Yamato-class battleship

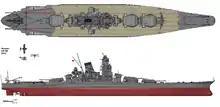
"Musashi" as she appeared in 1942; compare to the 1944 and 1945 configurations of the class, which removed the amidship 15.5 cm turrets to make way for additional anti-aircraft guns of 12.7 cm/40 Type 89 and 25 mm Type 96 varieties

In June 1944, as part of the Second Fleet, the ship escorted Japanese aircraft carriers during the Battle of the Philippine Sea. In October 1944, she left Brunei as part of Admiral Takeo Kurita's Center Force during the Battle of Leyte Gulf. "Musashi" was sunk 24 October during the Battle of the Sibuyan Sea, taking 17 bomb and 19 torpedo hits, with the loss of 1,023 of her 2,399-man crew.